State University of Malang

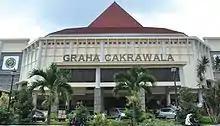
Graha Cakrawala

Graha Cakrawala that is located in the main campus of State University of Malang, has been used for national and international events, mostly for sports and arts events, and has a seating capacity over 7000.